HMS Tartar (F43)

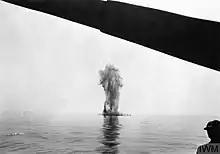
HMS "Foresight" sinking after being torpedoed by "Tartar" on 12 August 1942. The torpedo has blown away the entire midships section of the ship.

In August 1942, "Tartar" was assigned to support Royal Navy operations in the Mediterranean. She took part in Operation Pedestal as part of the escort. The convoy came under air and submarine attacks from 11 August after it was sighted by the Italian submarine "Uarsciek". On 12 August, "Tartar" carried out depth charge attacks to drive off the , and together with the destroyer drove off the . After the destroyer was damaged in an air attack, "Tartar" took her in tow, and attempted to bring her to Gibraltar. On the way, she was the target of an unsuccessful attack by German submarine U-73 (1940) on 13 August, and after that it was decided that attempts to save "Foresight" were hopeless. "Tartar" took off "Foresight"s crew, then scuttled her with a torpedo. After the culmination of Operation Pedestal, "Tartar" sailed to rejoin the Home Fleet at Scapa Flow.